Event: Ecuador Earthquake
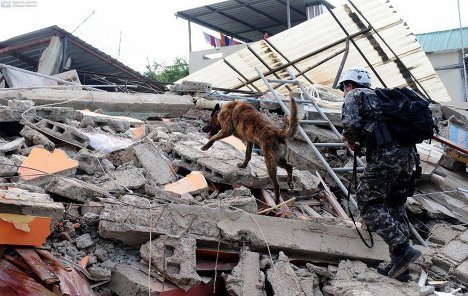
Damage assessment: damage